Frances Crook

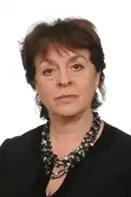

Frances Crook OBE (born 1952) is the former Chief Executive of the Howard League for Penal Reform, the oldest penal reform charity in the United Kingdom.